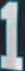
Number: 1